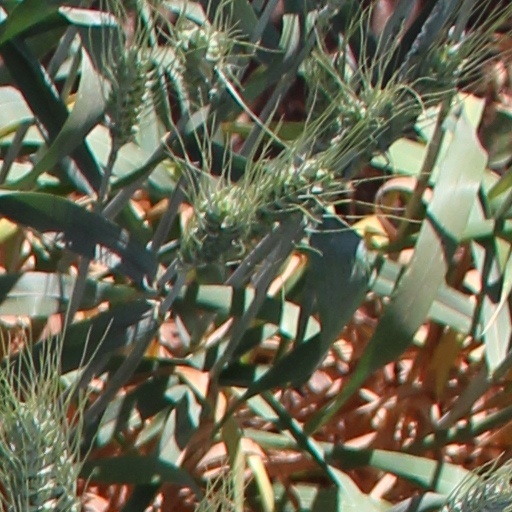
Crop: wheat